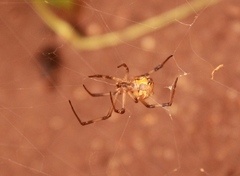
Species: Lactrodectus_hesperus